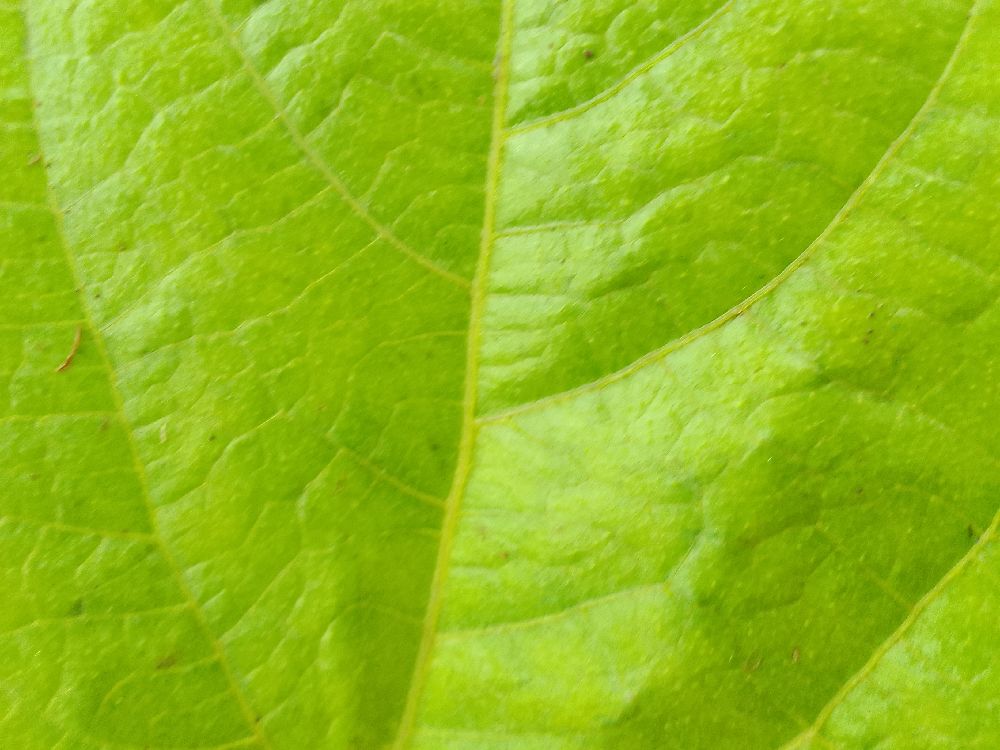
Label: healthy